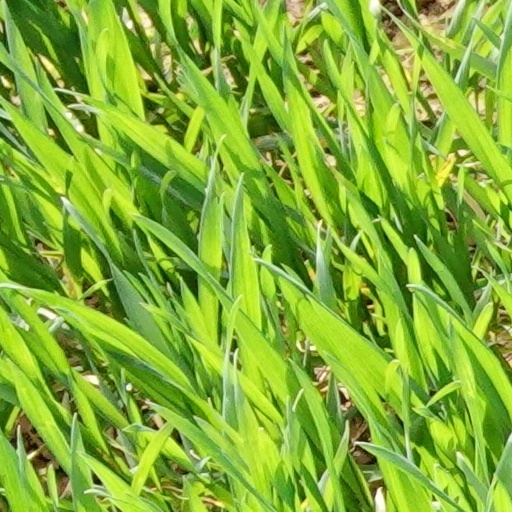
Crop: wheat